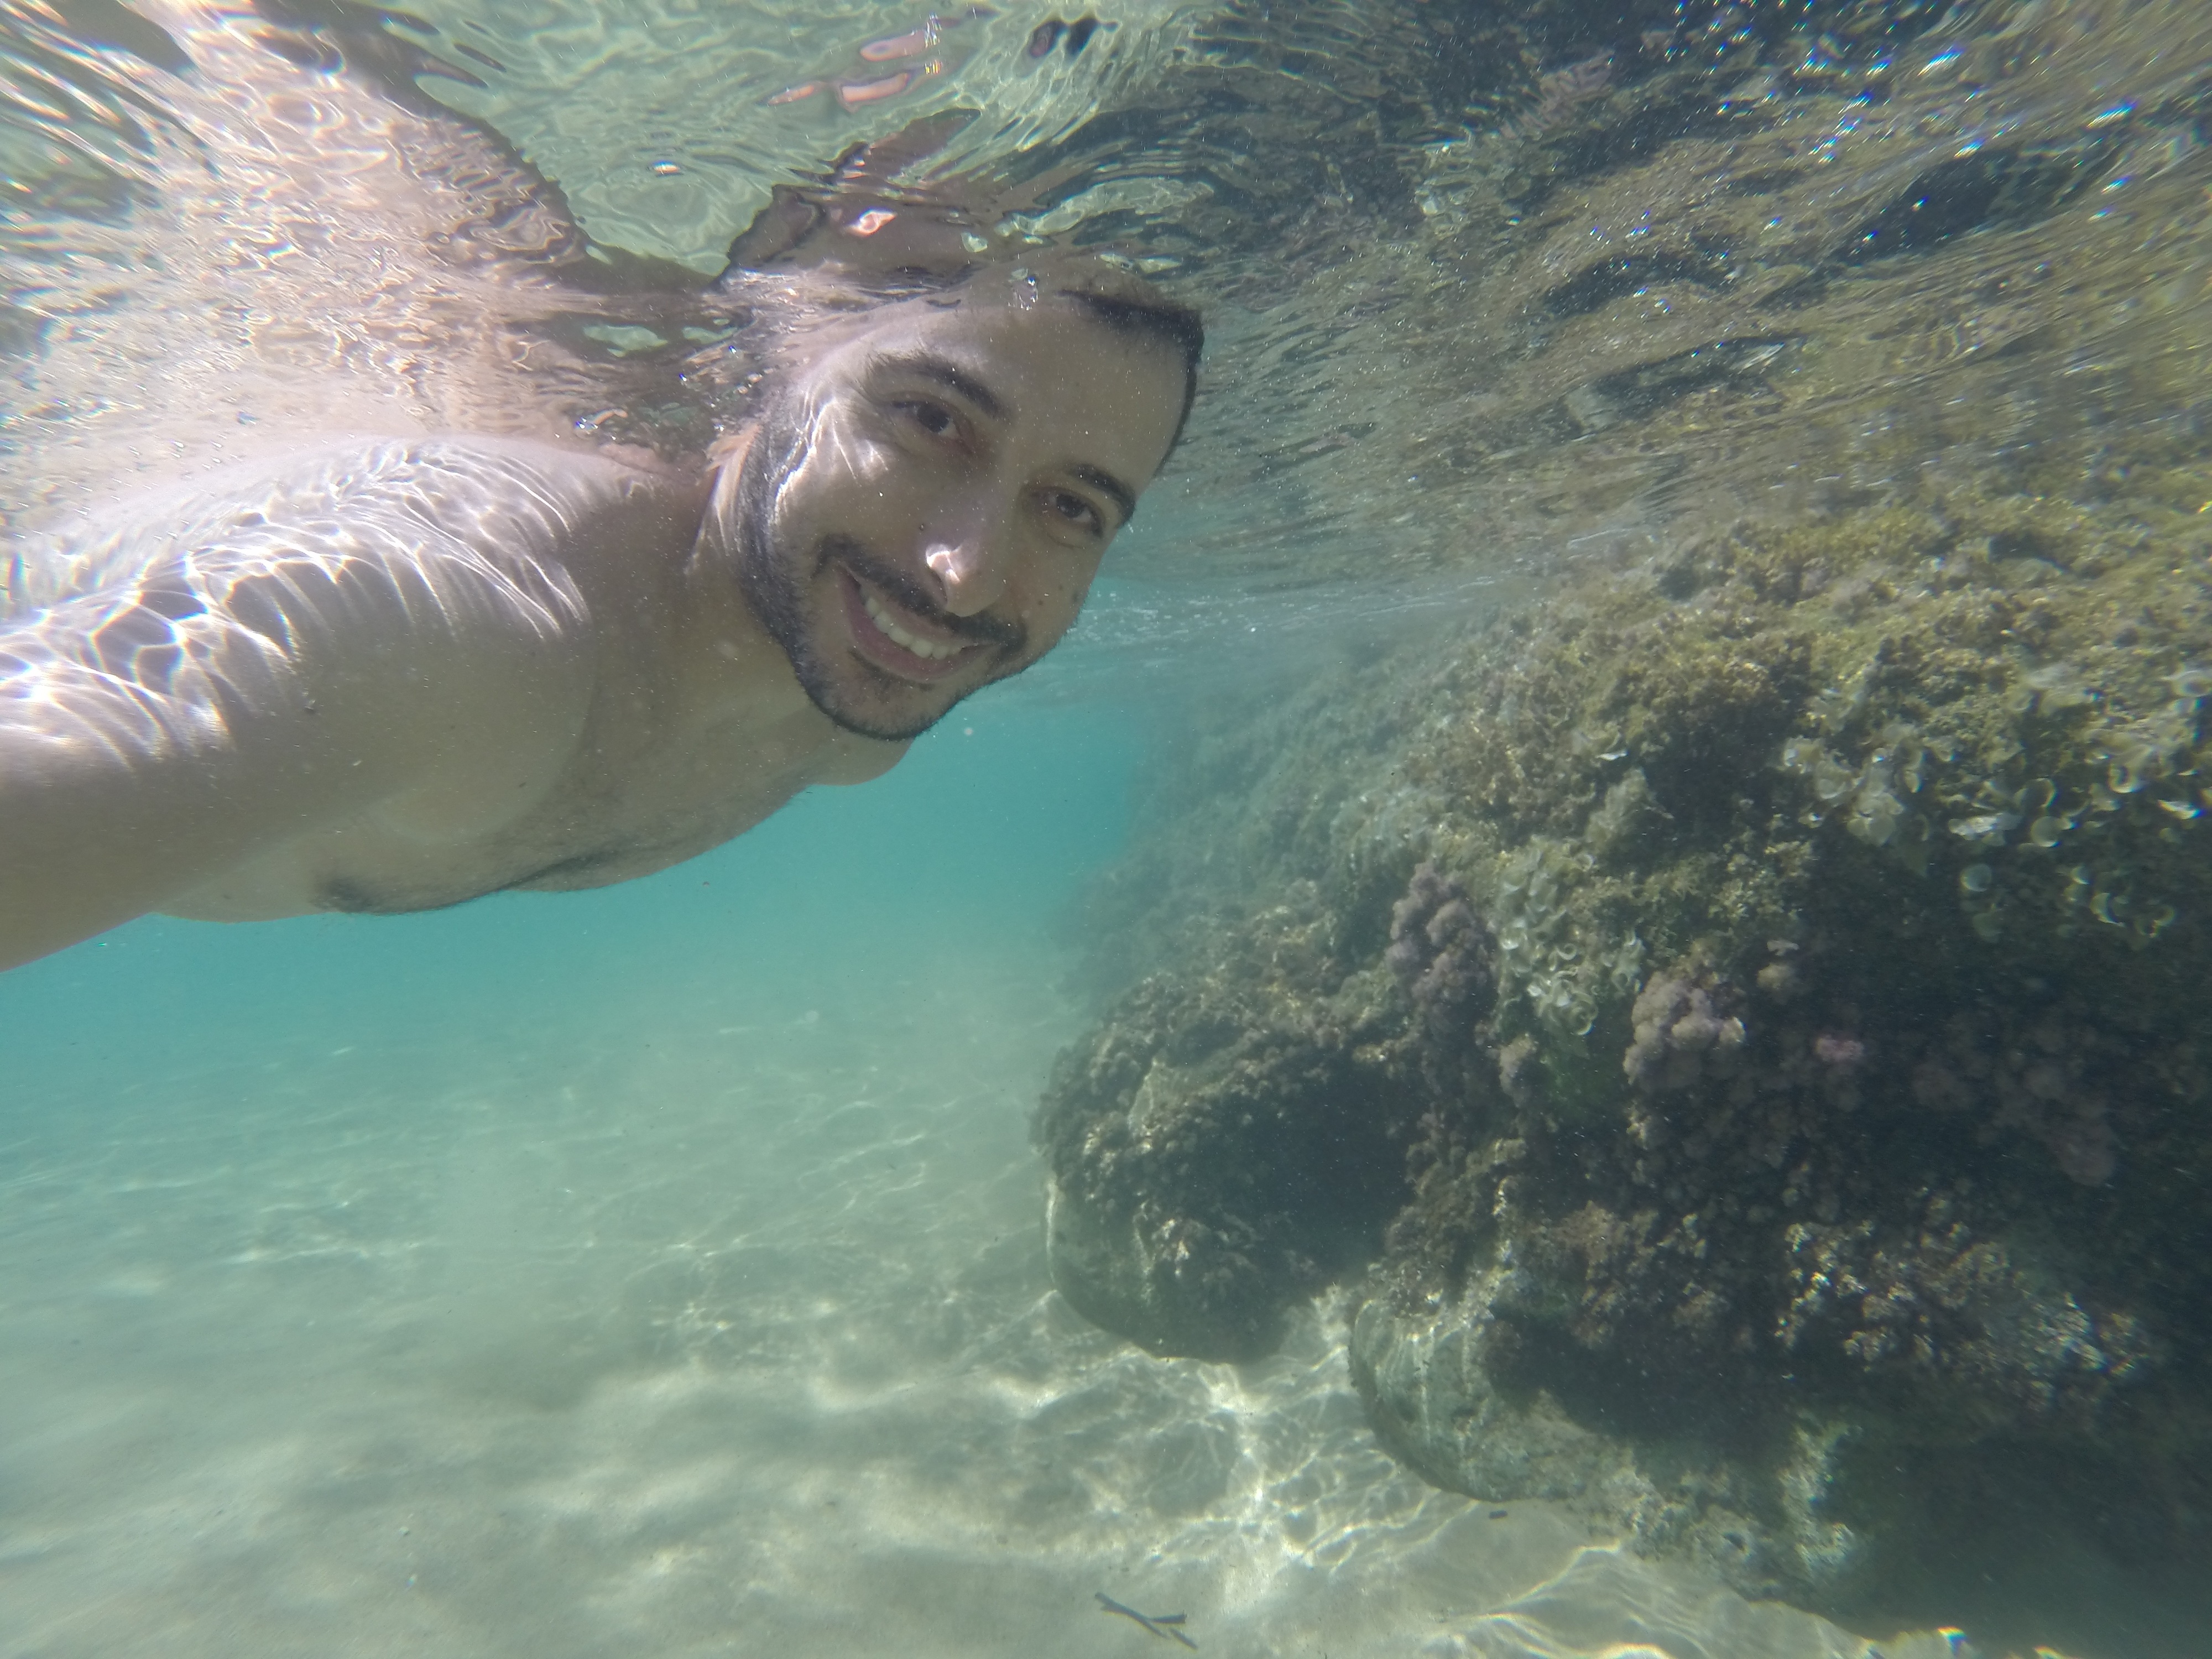
sea, water, sand, rock, ocean, people, recreation, diving, pool, underwater, biology, blue, fish, swimming, coral reef, reef, sports, snorkeling, water sport, outdoor recreation, marine biology